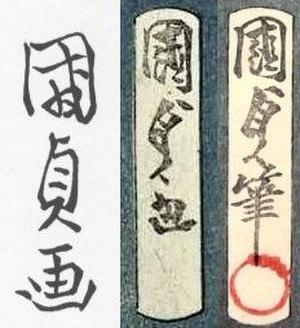
Utagawa Kunisada II est des trois peintres japonais du style ukiyo-e à porter le nom « Utagawa Kunisada ».